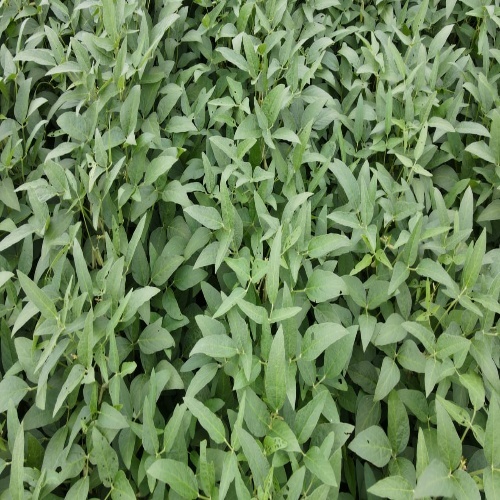
Label: Diabrotica_speciosa